Music Box Theatre

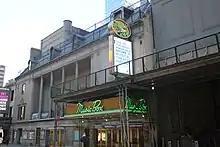
Seen from the east

The Music Box had a major hit in the early 1980s with the religious drama "Agnes of God", which premiered in 1982 and had 599 performances with Geraldine Page and Amanda Plummer. By contrast, the theater mostly hosted flops during the mid-1980s. The Music Box hosted a revival of "Hay Fever" in 1985, followed the next year by a revival of "Loot", which was Alec Baldwin's first Broadway appearance. In 1987, the Music Box staged "Sweet Sue" with Mary Tyler Moore, as well as the Royal Shakespeare Company's hit production "Les Liaisons Dangereuses". This was followed by several short-lived productions, including "Mail" and "Spoils of War" in 1988, as well as "Welcome to the Club" in 1989. The decade ended with the hit "A Few Good Men". Irving Berlin continued to co-own the theater until he died in 1989 at the age of 101; in his final years, Berlin would contact the Shuberts to ask them about the theater's receipts.